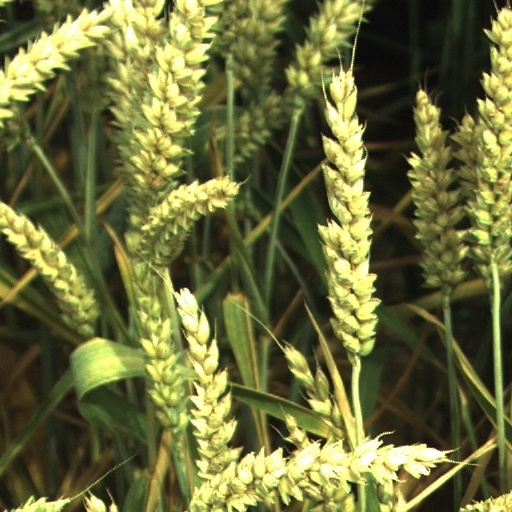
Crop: wheat